National Library of Chile

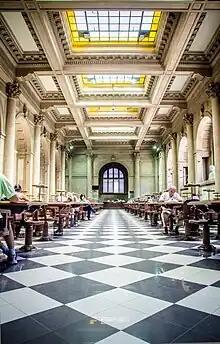
Chilean Hallroom (Sección Chilena) of the Biblioteca Nacional de Chile

Since 1925, Biblioteca Nacional has been situated in the centre of Santiago, Chile. It was formerly located in the square where now stands the "Teatro Municipal de Santiago" (Municipal Theater of Santiago).